LGBTQ history in the Netherlands

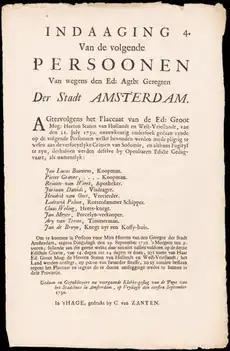
A wanted poster, published in Amsterdam on September 1, 1730

In 1725, a young Dutch sailor, Leendert Hasenbosch, was deliberately marooned alone on Ascension Island as a punishment for sodomy; he is presumed to have died of thirst. His story is known because his diary was found on the island in the following year by visiting British sailors, and published in England.